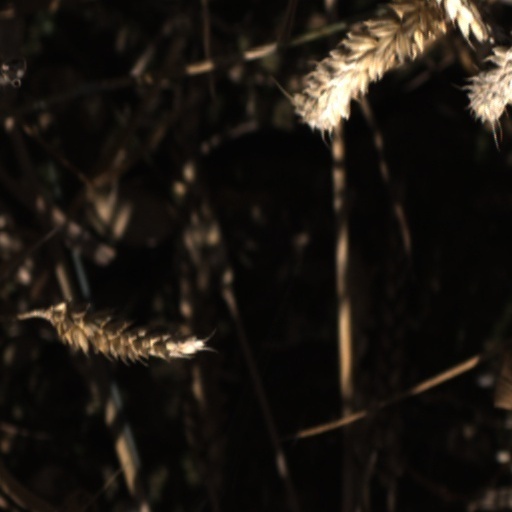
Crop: wheat